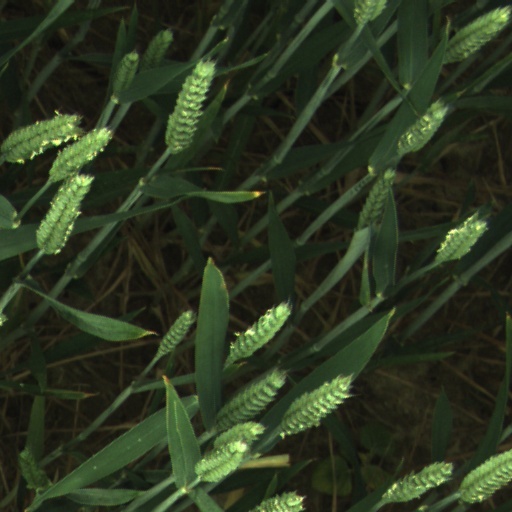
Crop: wheat